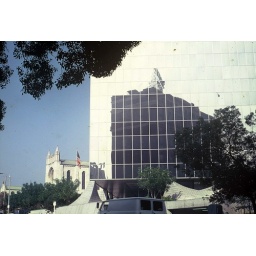
Downtown area in LA. The reflection of an opposit building against the glass highrise.